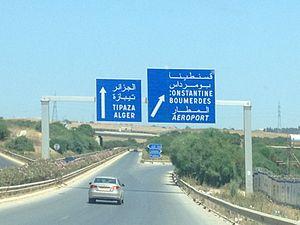
L'entrée de la 2e Rocade Sud d'Alger entre douera et souidania
Douera est une commune de la wilaya d'Alger en Algérie, située dans la banlieue Sud-Ouest d'Alger.